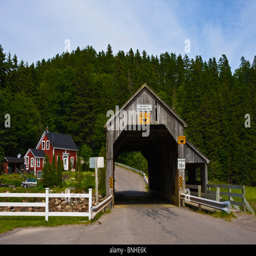
a covered bridge in the province